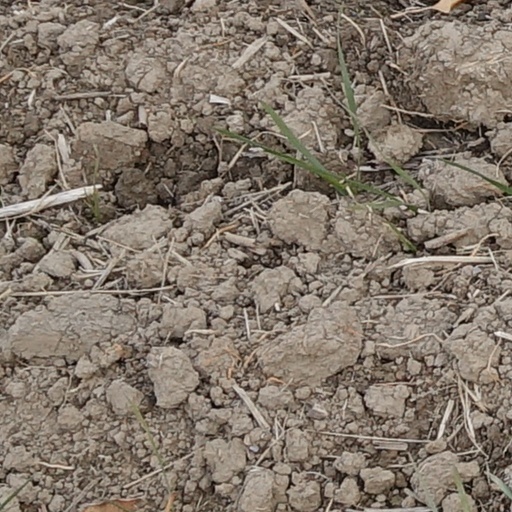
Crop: wheat